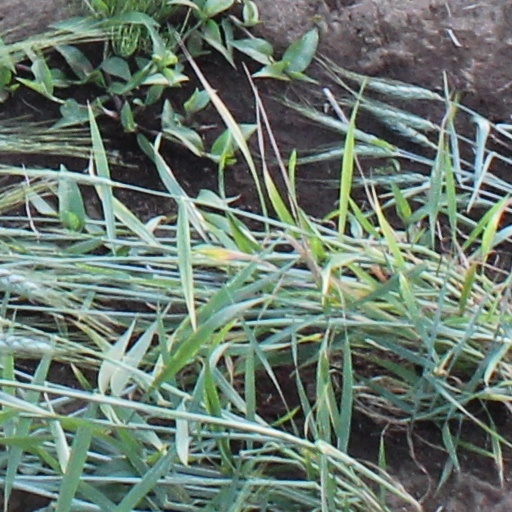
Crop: wheat